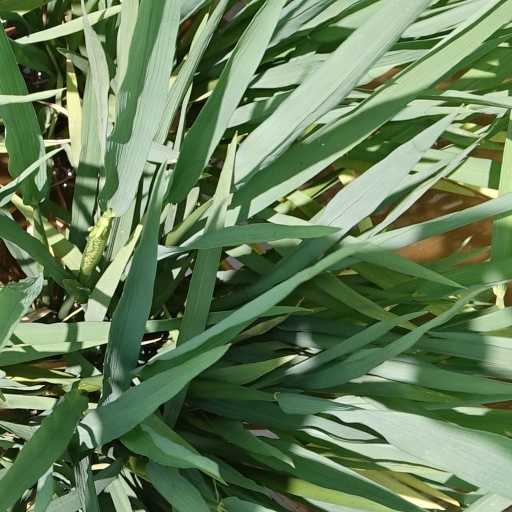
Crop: rice